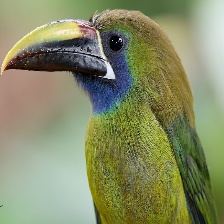
Species: BLUE THROATED TOUCANET
Scientific name: AULACORHYNCHUS CAERULEOGULARIS
ImageNet parent category: toucan